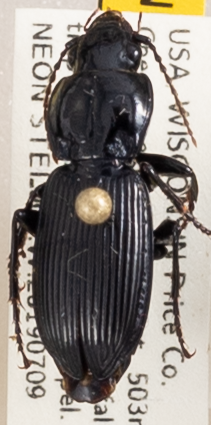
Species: Pterostichus novus
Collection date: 2019-07-09
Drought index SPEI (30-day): -0.32
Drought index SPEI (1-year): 1.69
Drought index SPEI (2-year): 0.9